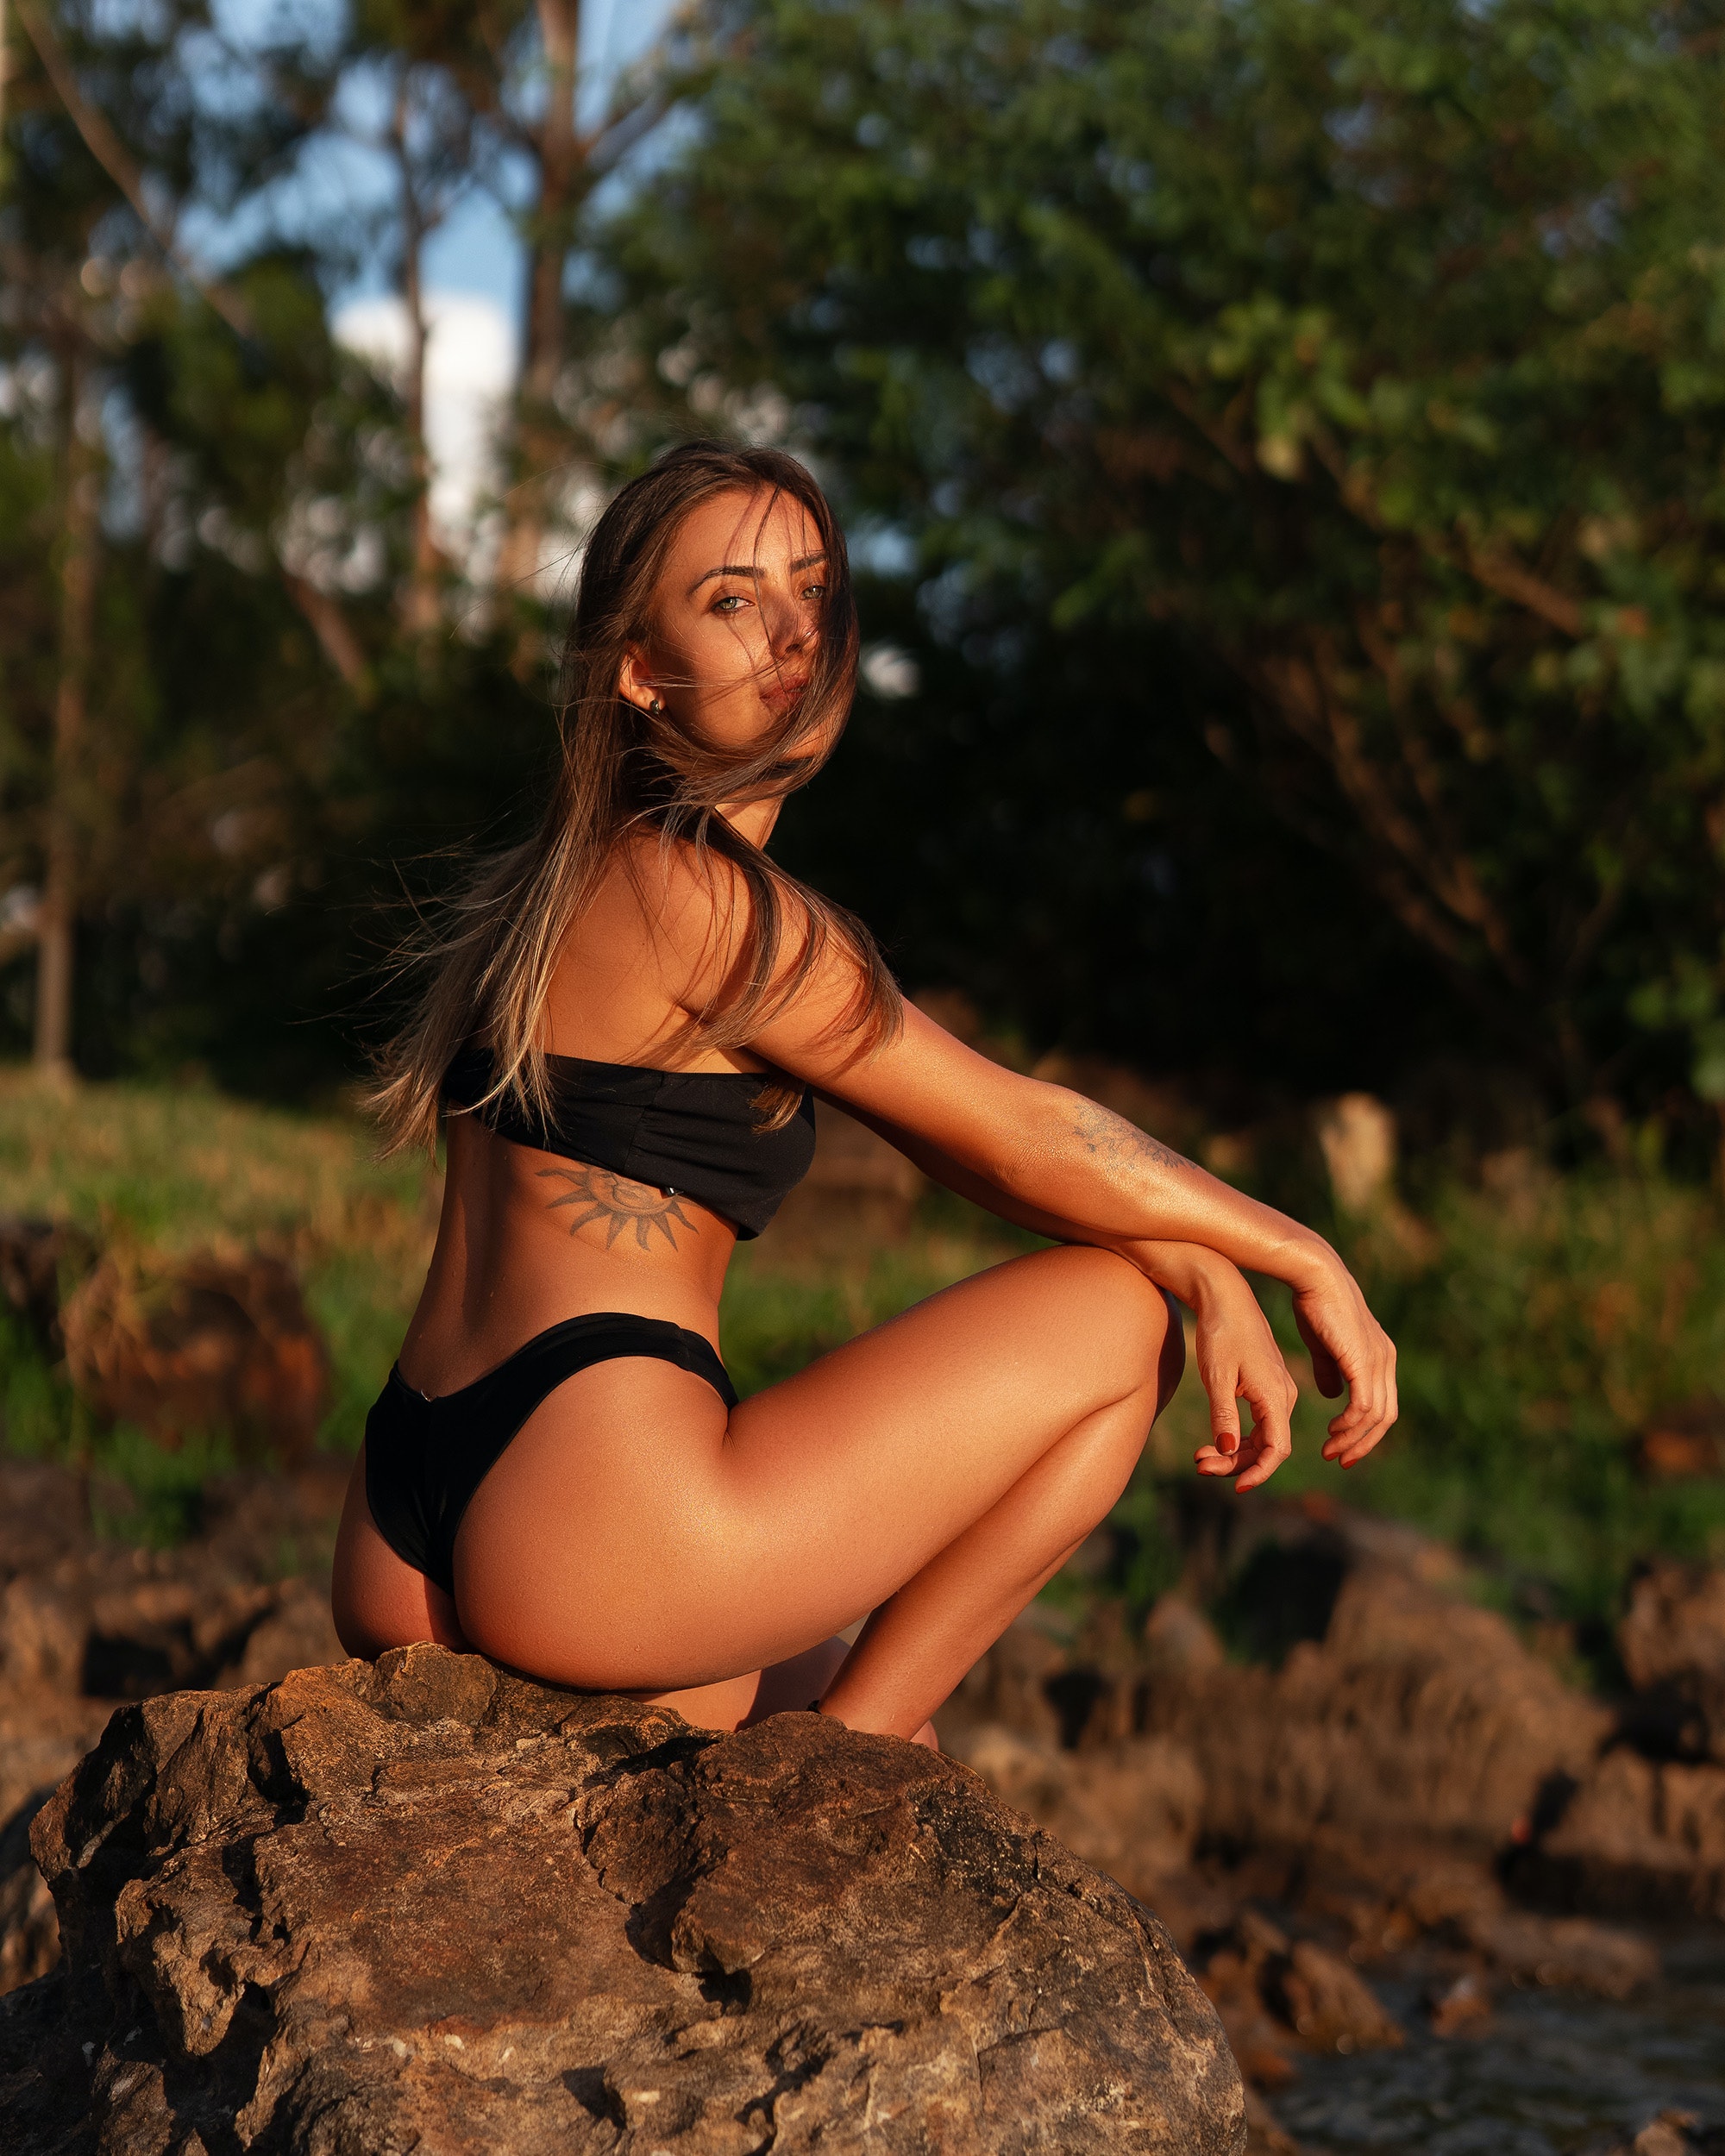
woman, People in nature, flash photography, brassiere, thigh, happy, lingerie top, black hair, plant, lingerie, undergarment, swimwear, wood, grass, bikini, abdomen, human leg, landscape, tree, long hair, art model, brown hair, navel, knee, physical fitness, fashion model, sitting, leisure, rock, jungle, soil, forest, waist, fun, photo shoot, swimsuit top